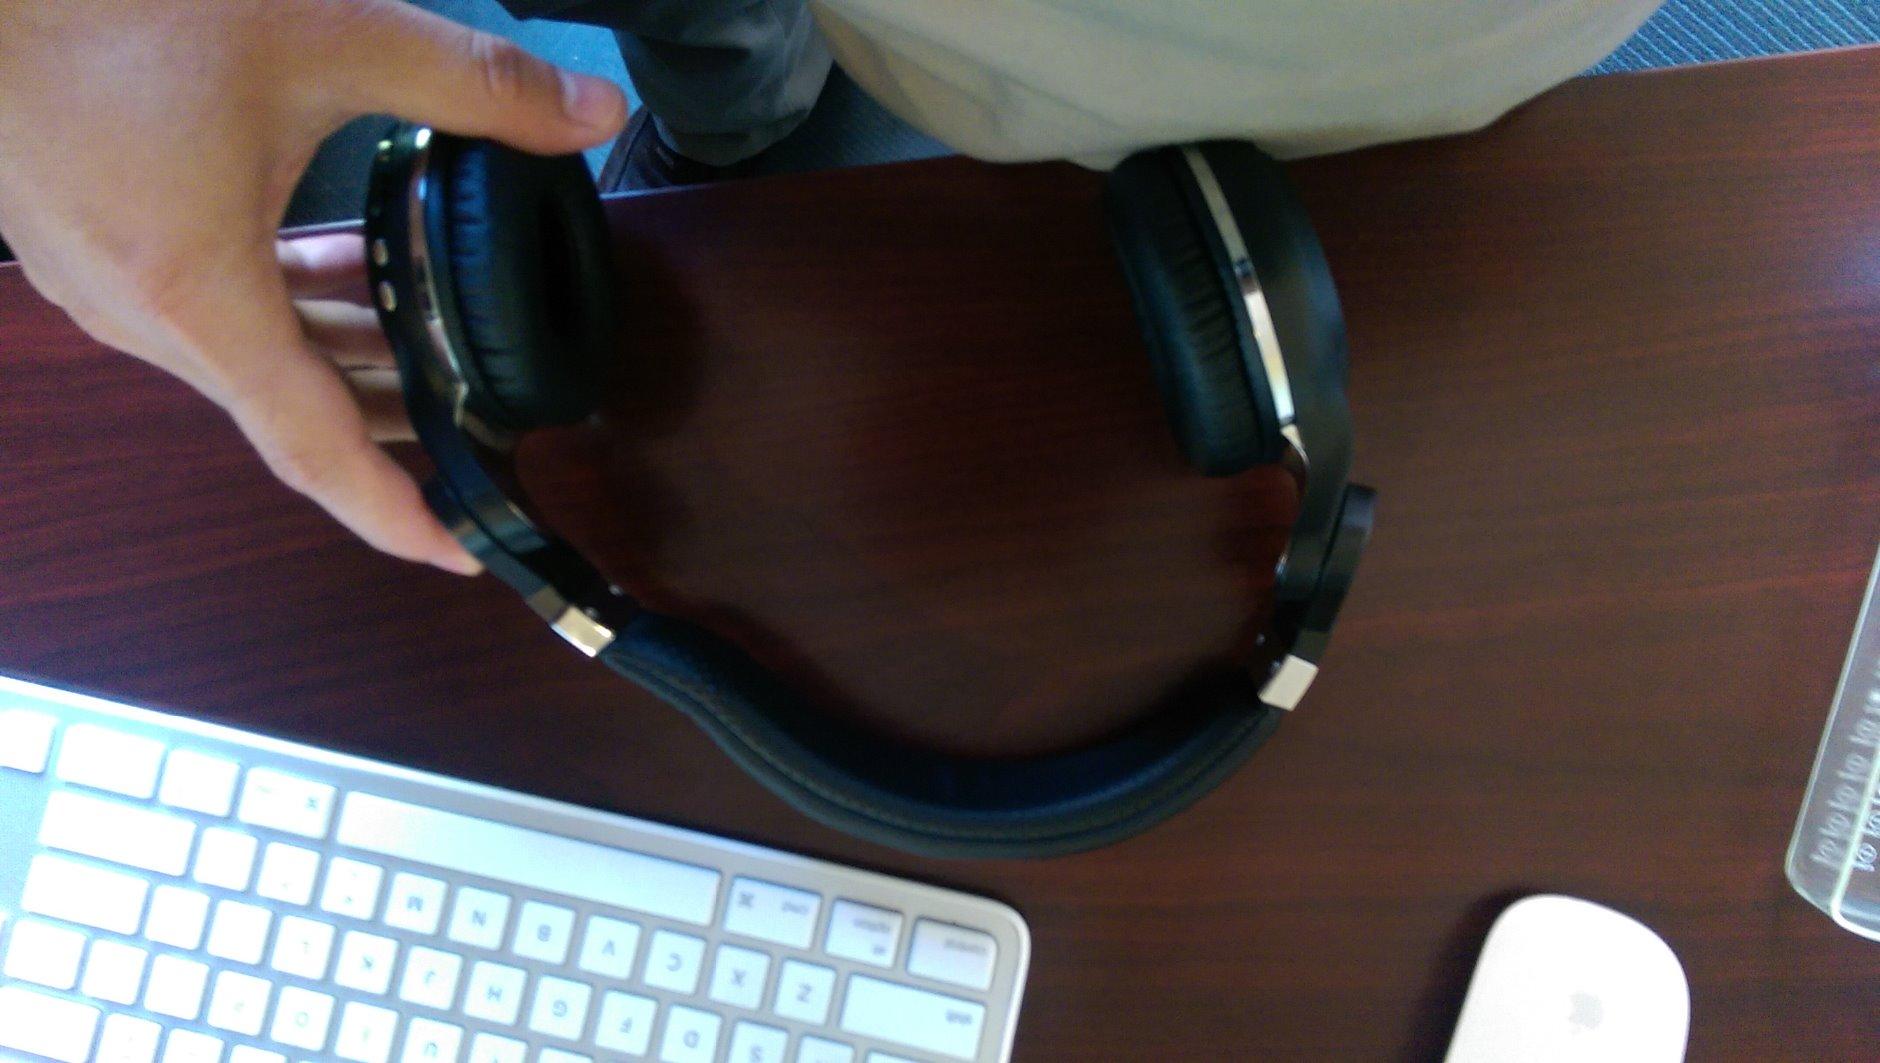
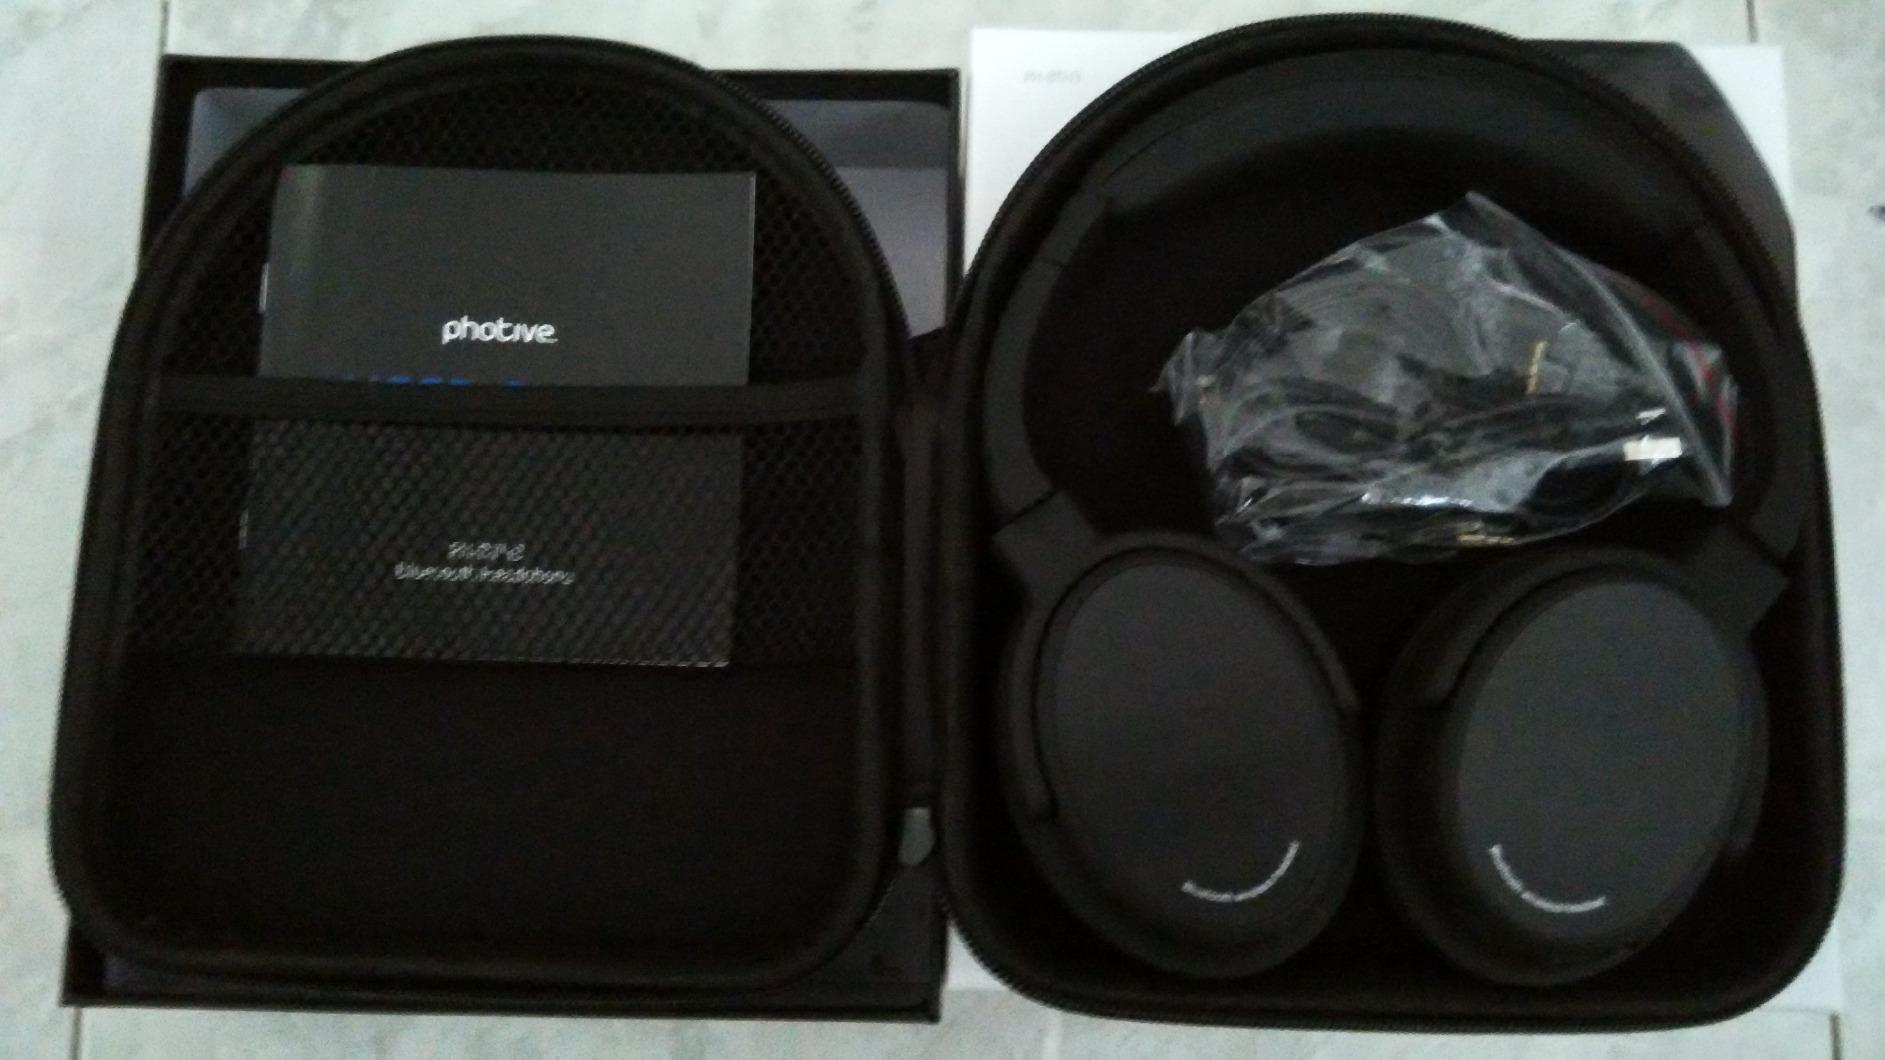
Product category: headphones
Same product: no